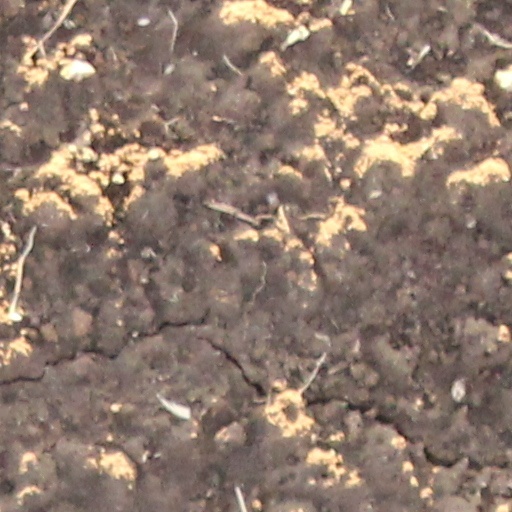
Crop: wheat